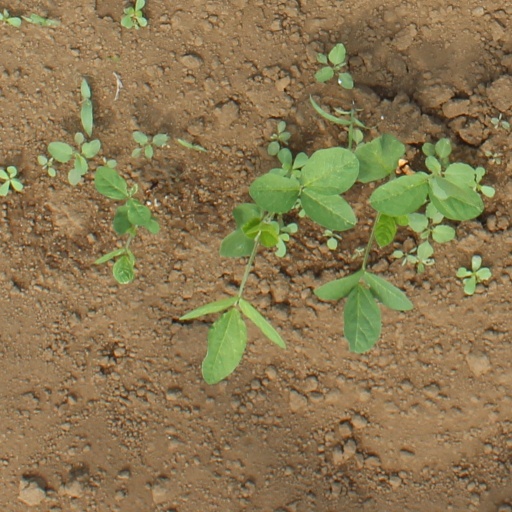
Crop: soybean